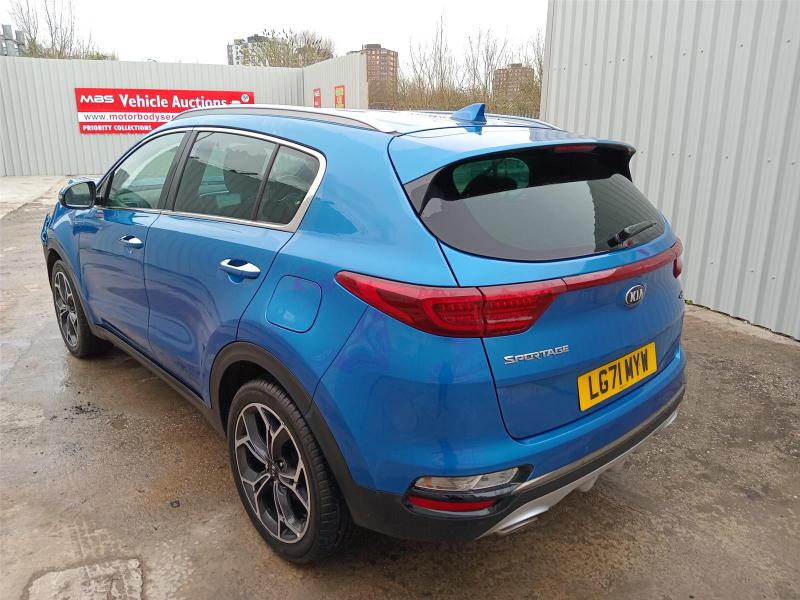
Aucun dommage détecté.
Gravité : aucun